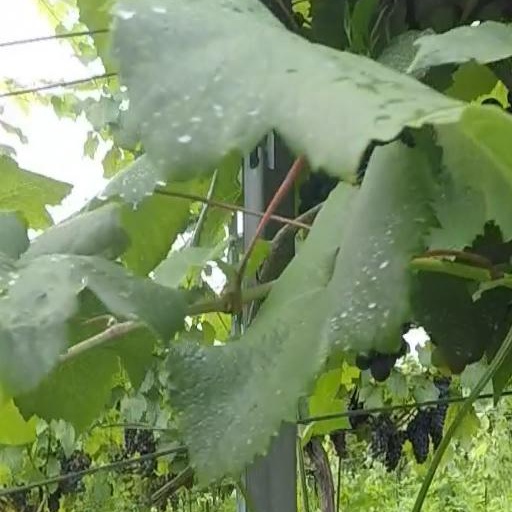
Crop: grape